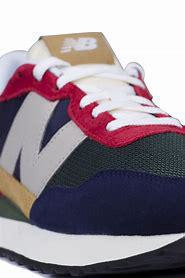
Brand: New
Model: Balance 237